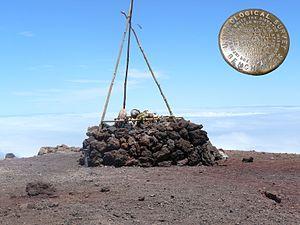
Le Mauna Kea est un volcan bouclier endormi des États-Unis situé sur l'île d'Hawaï, dans l'État du même nom. Âgé de près d'un million d'années, c'est le deuxième plus ancien des cinq volcans majeurs de l'île. Sa dernière éruption remonte à environ 4 500 ans et il représente une menace peu élevée pour les populations. Il est coiffé de nombreux cônes volcaniques, dont le Puʻu Wēkiu qui constitue son point culminant à 4 207 mètres d'altitude, ce qui en fait le sommet le plus élevé de l'archipel d'Hawaï. En considérant sa partie immergée, le Mauna Kea est même plus élevé que l'Everest. Cette altitude affecte son climat ; elle est notamment responsable de son enneigement plusieurs jours par an, ce qui lui vaut la forme moderne de son nom signifiant « montagne blanche » en hawaïen. Il présente même des traces d'anciennes glaciations. Les versants nord au vent et sud sous le vent connaissent une importante différence pluviométrique. Un autre cône au sommet abrite le lac Waiʻau, le plus haut de tout le bassin pacifique à 3 968 mètres d'altitude. La faune et la flore sont réparties en trois étages concentriques distincts, dont le plus élevé est de type alpin.